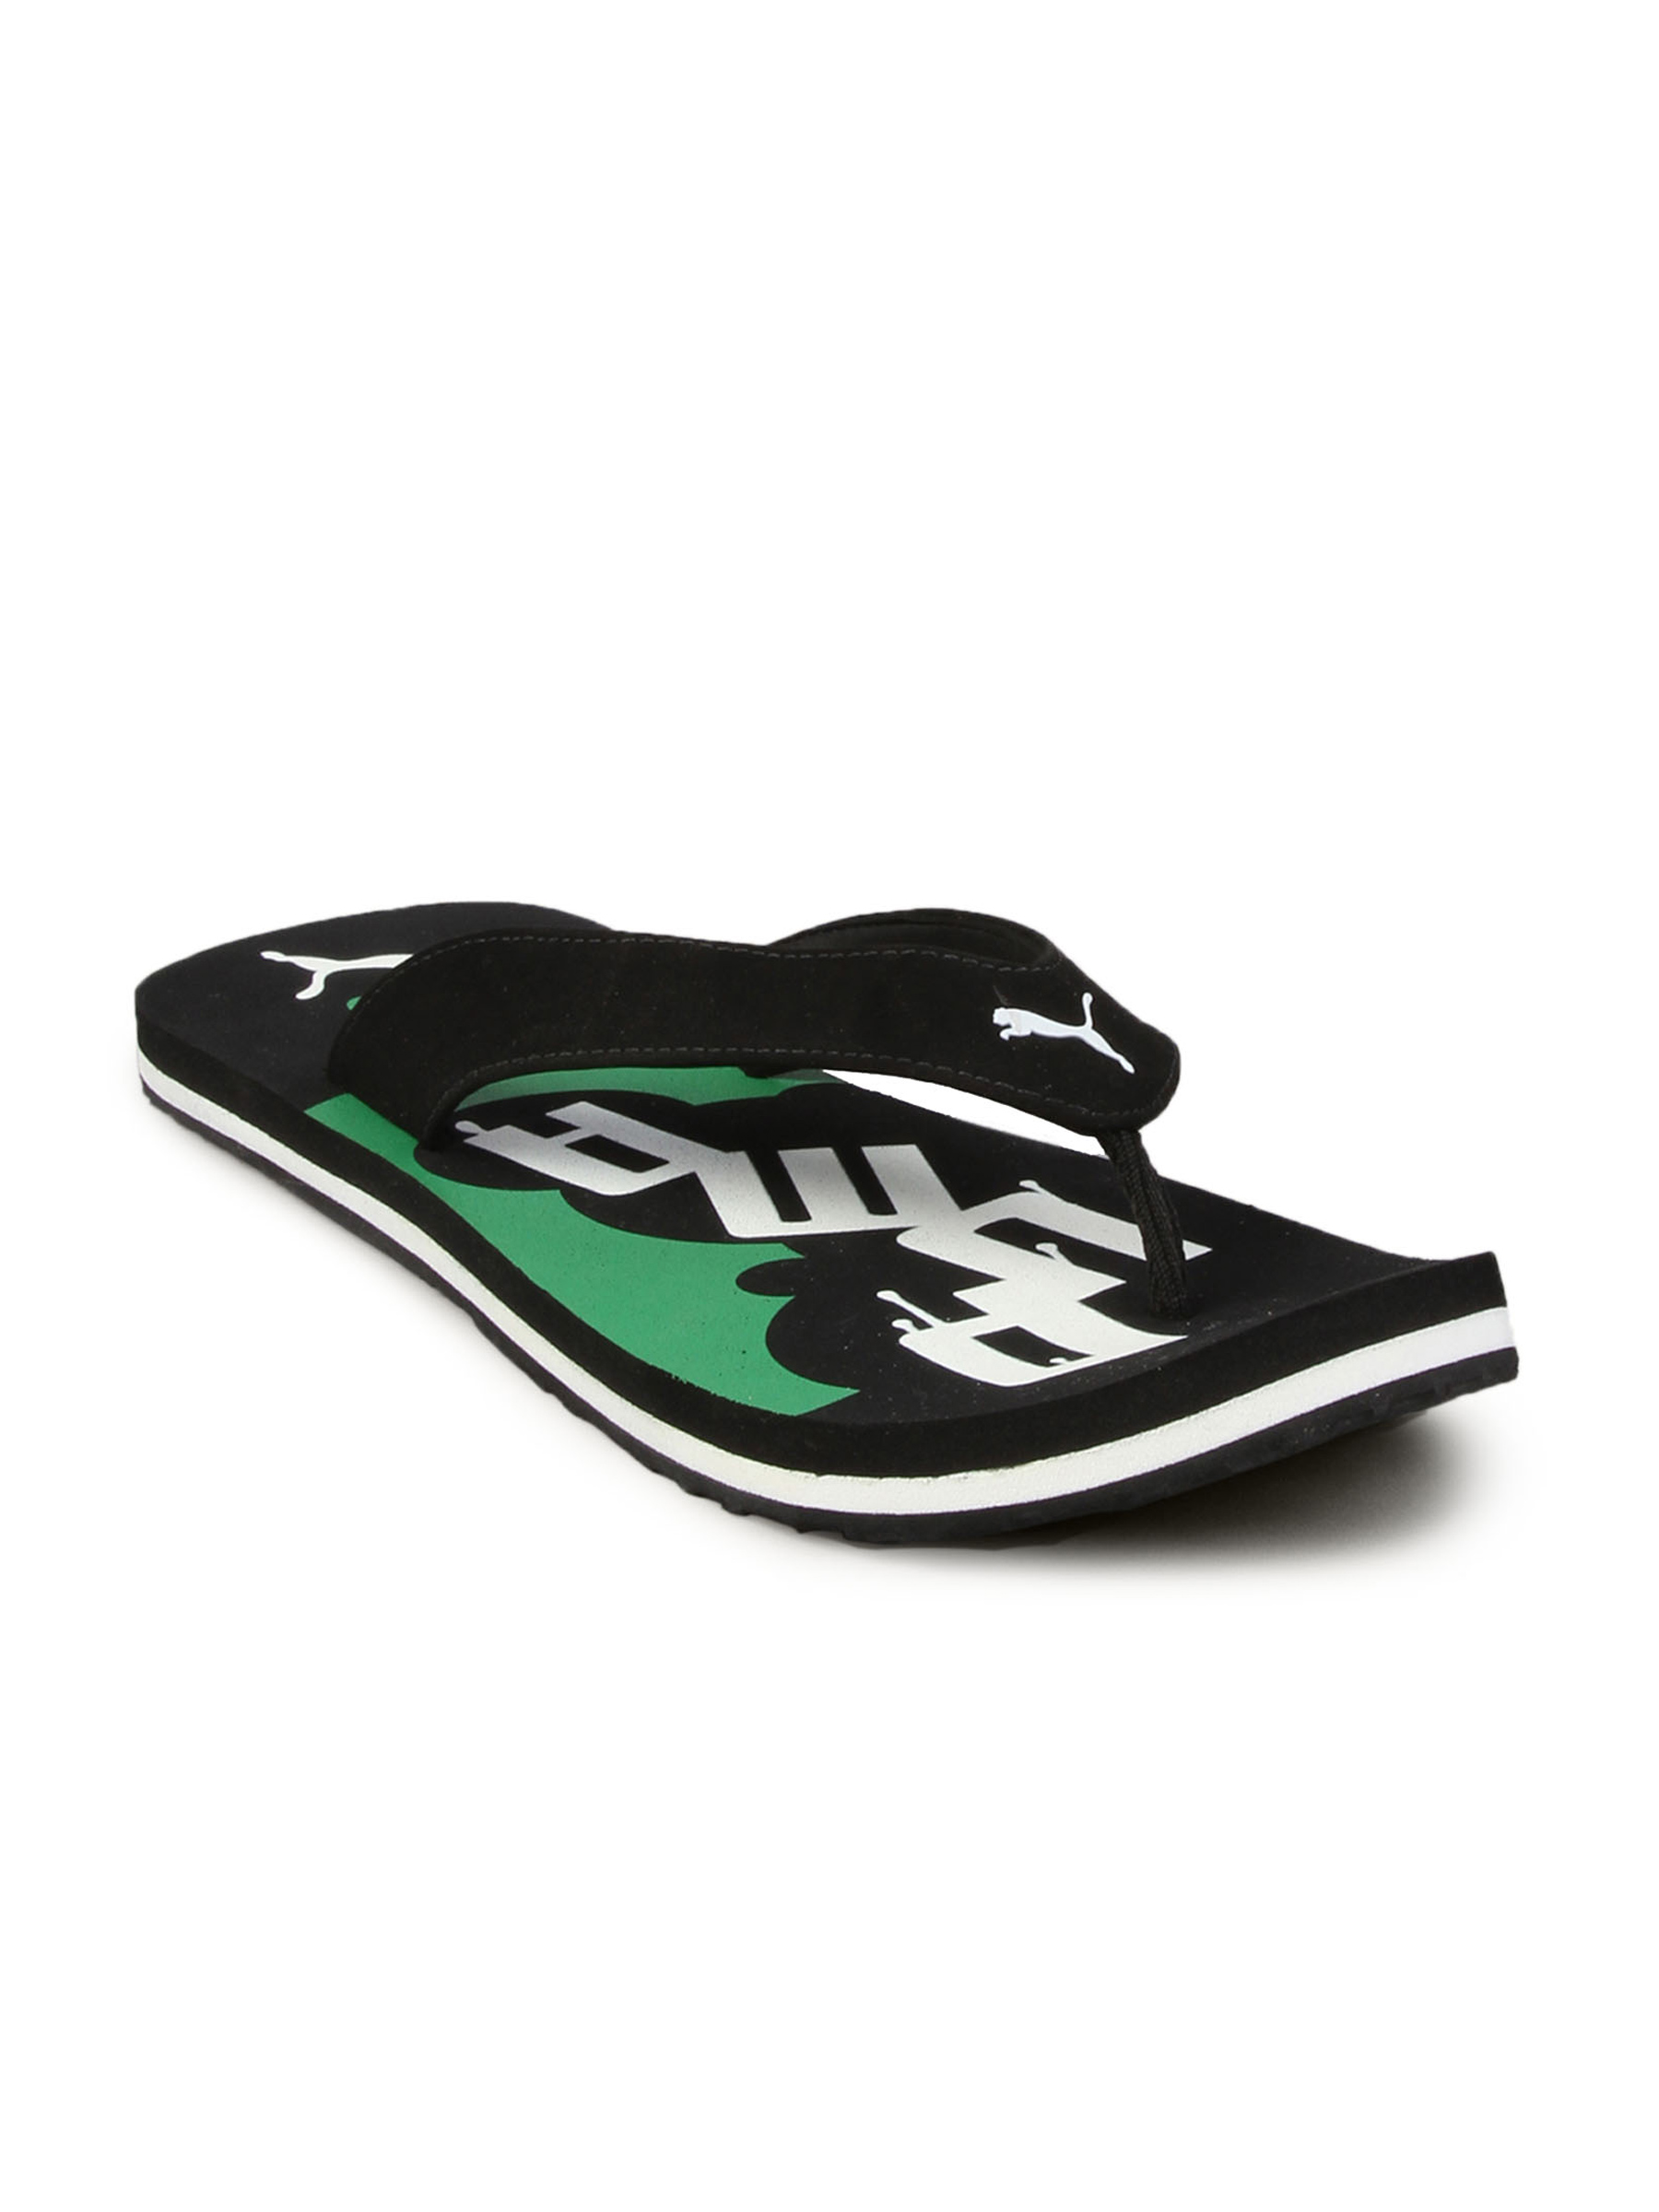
Puma Unisex Splash Black Green Flip Flops
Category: Footwear / Flip Flops / Flip Flops
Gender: Unisex
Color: Black
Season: Summer 2011
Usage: Casual